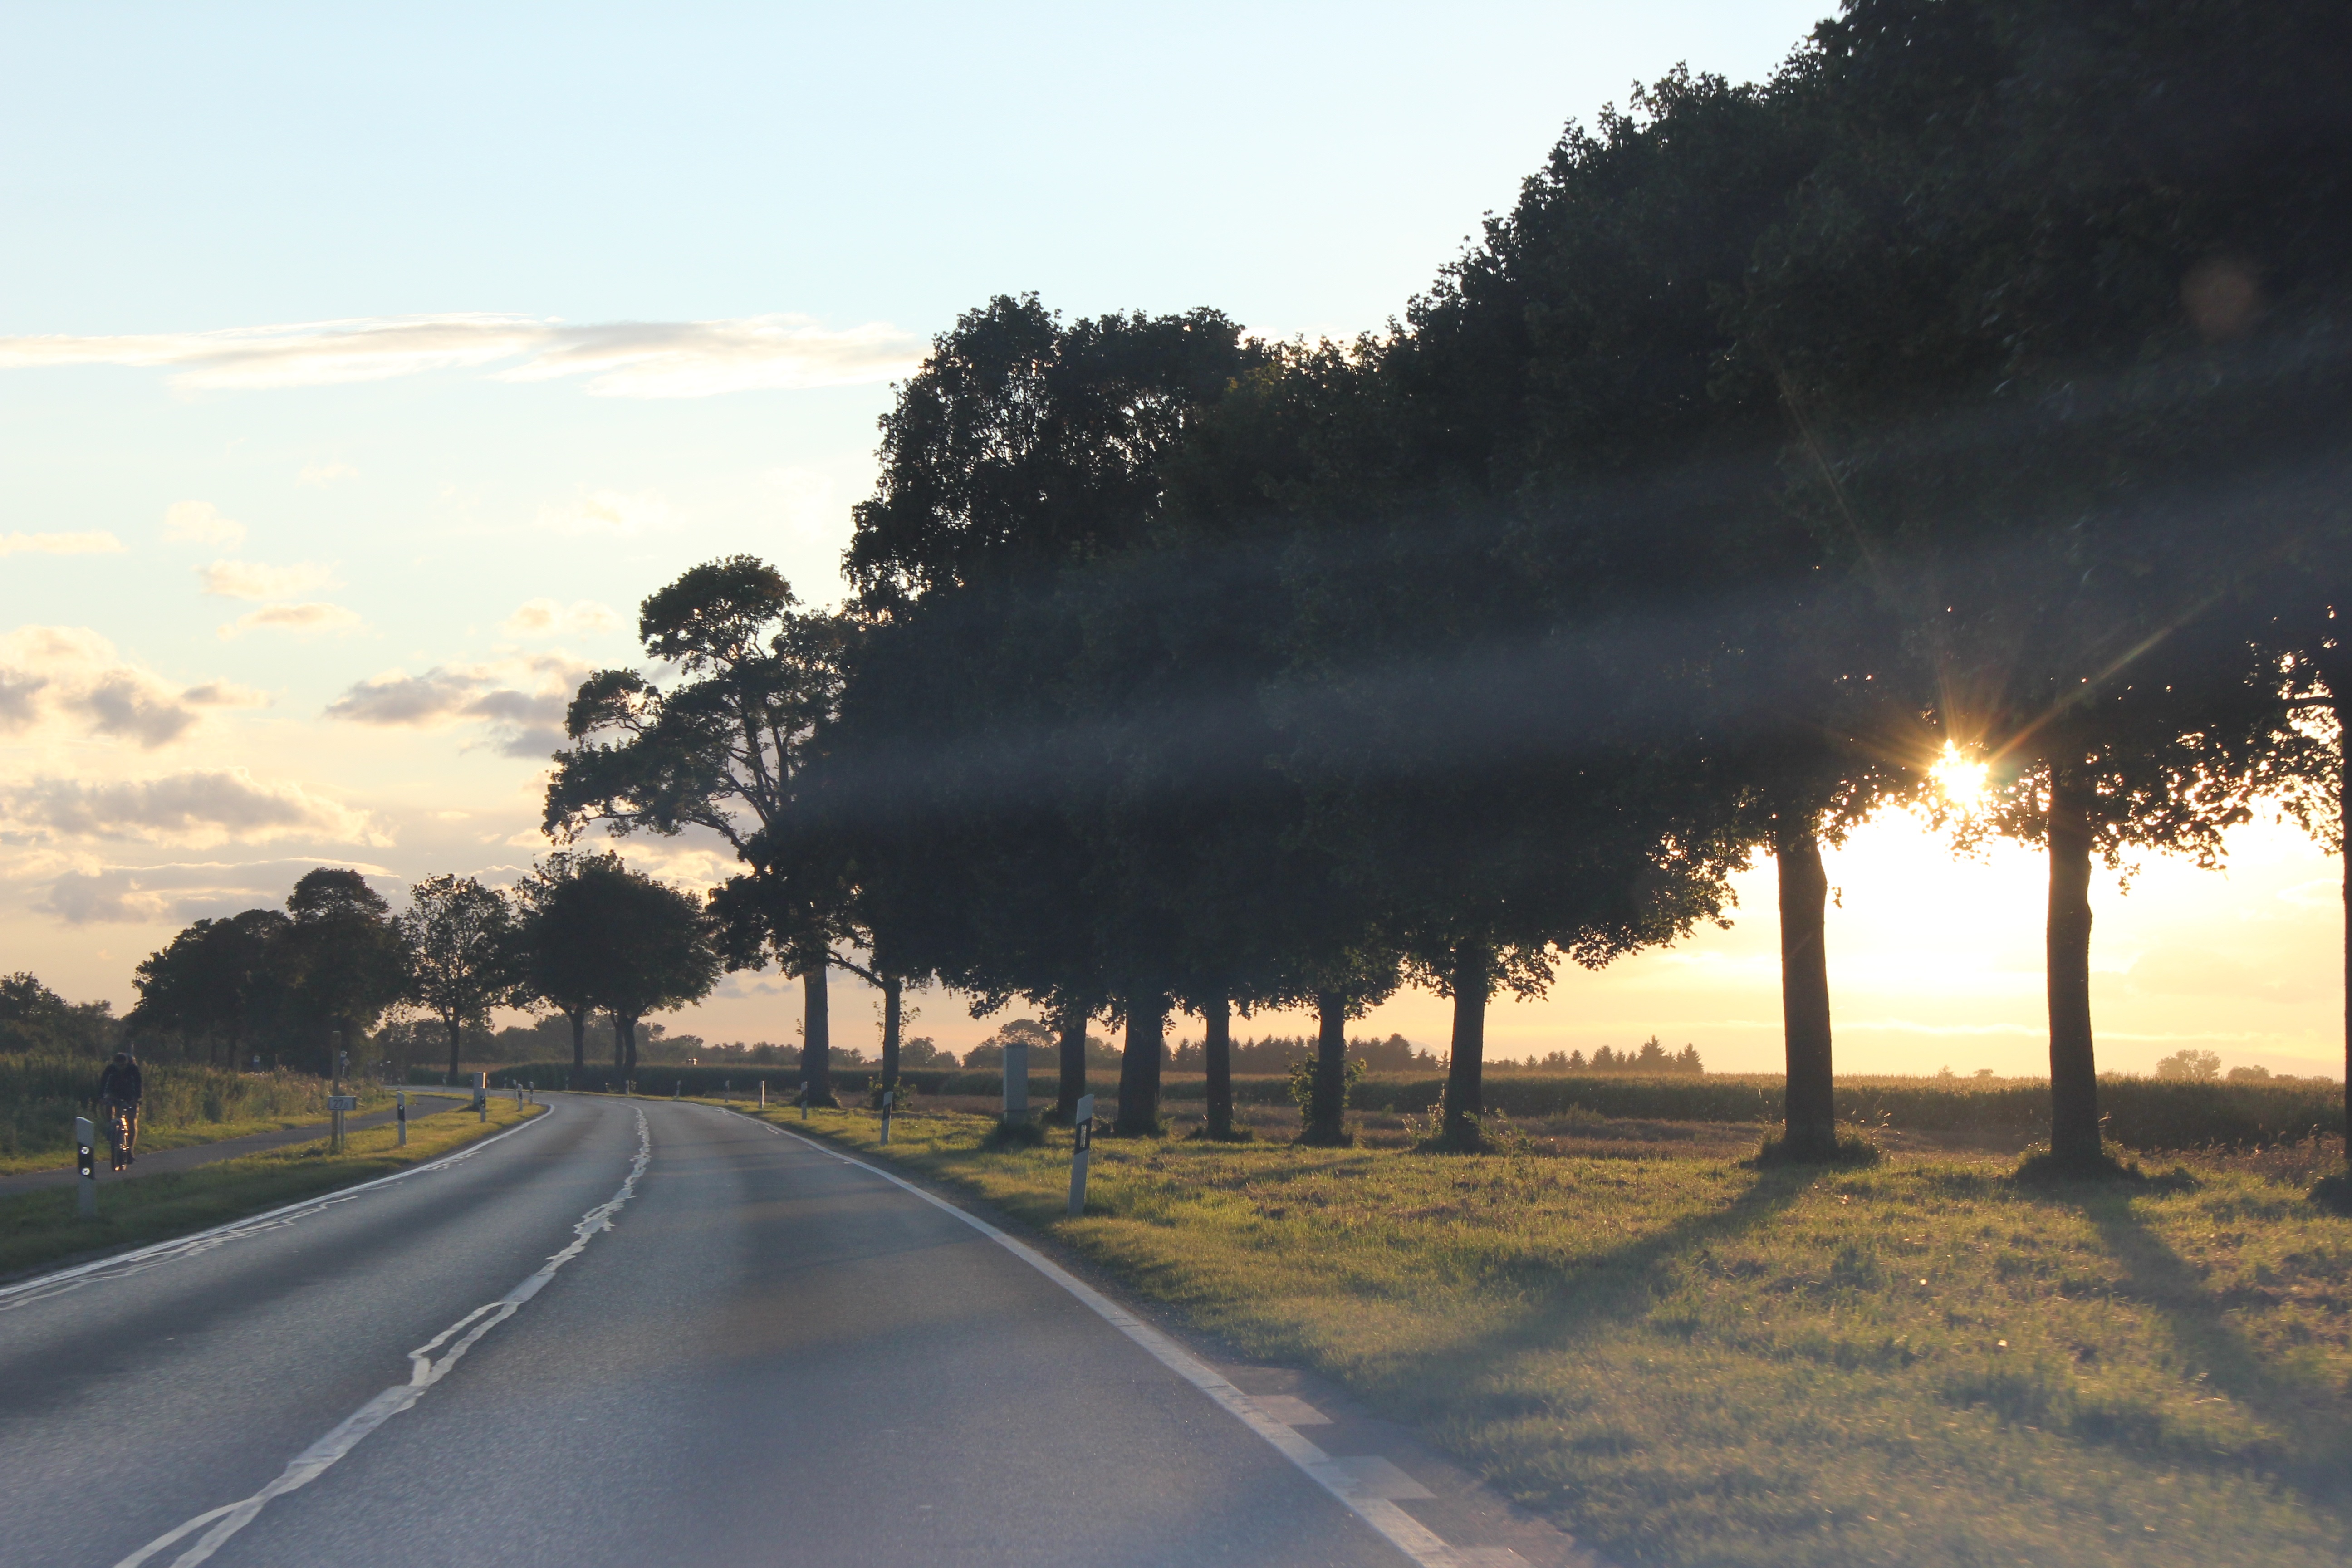
landscape, tree, nature, path, horizon, light, cloud, sky, sun, sunrise, sunset, road, trail, street, field, sunlight, morning, hill, dawn, dusk, evening, green, agriculture, tourism, route, mountain road, trees, road trip, leaves, outdoors, rural area, atmospheric phenomenon, woody plant